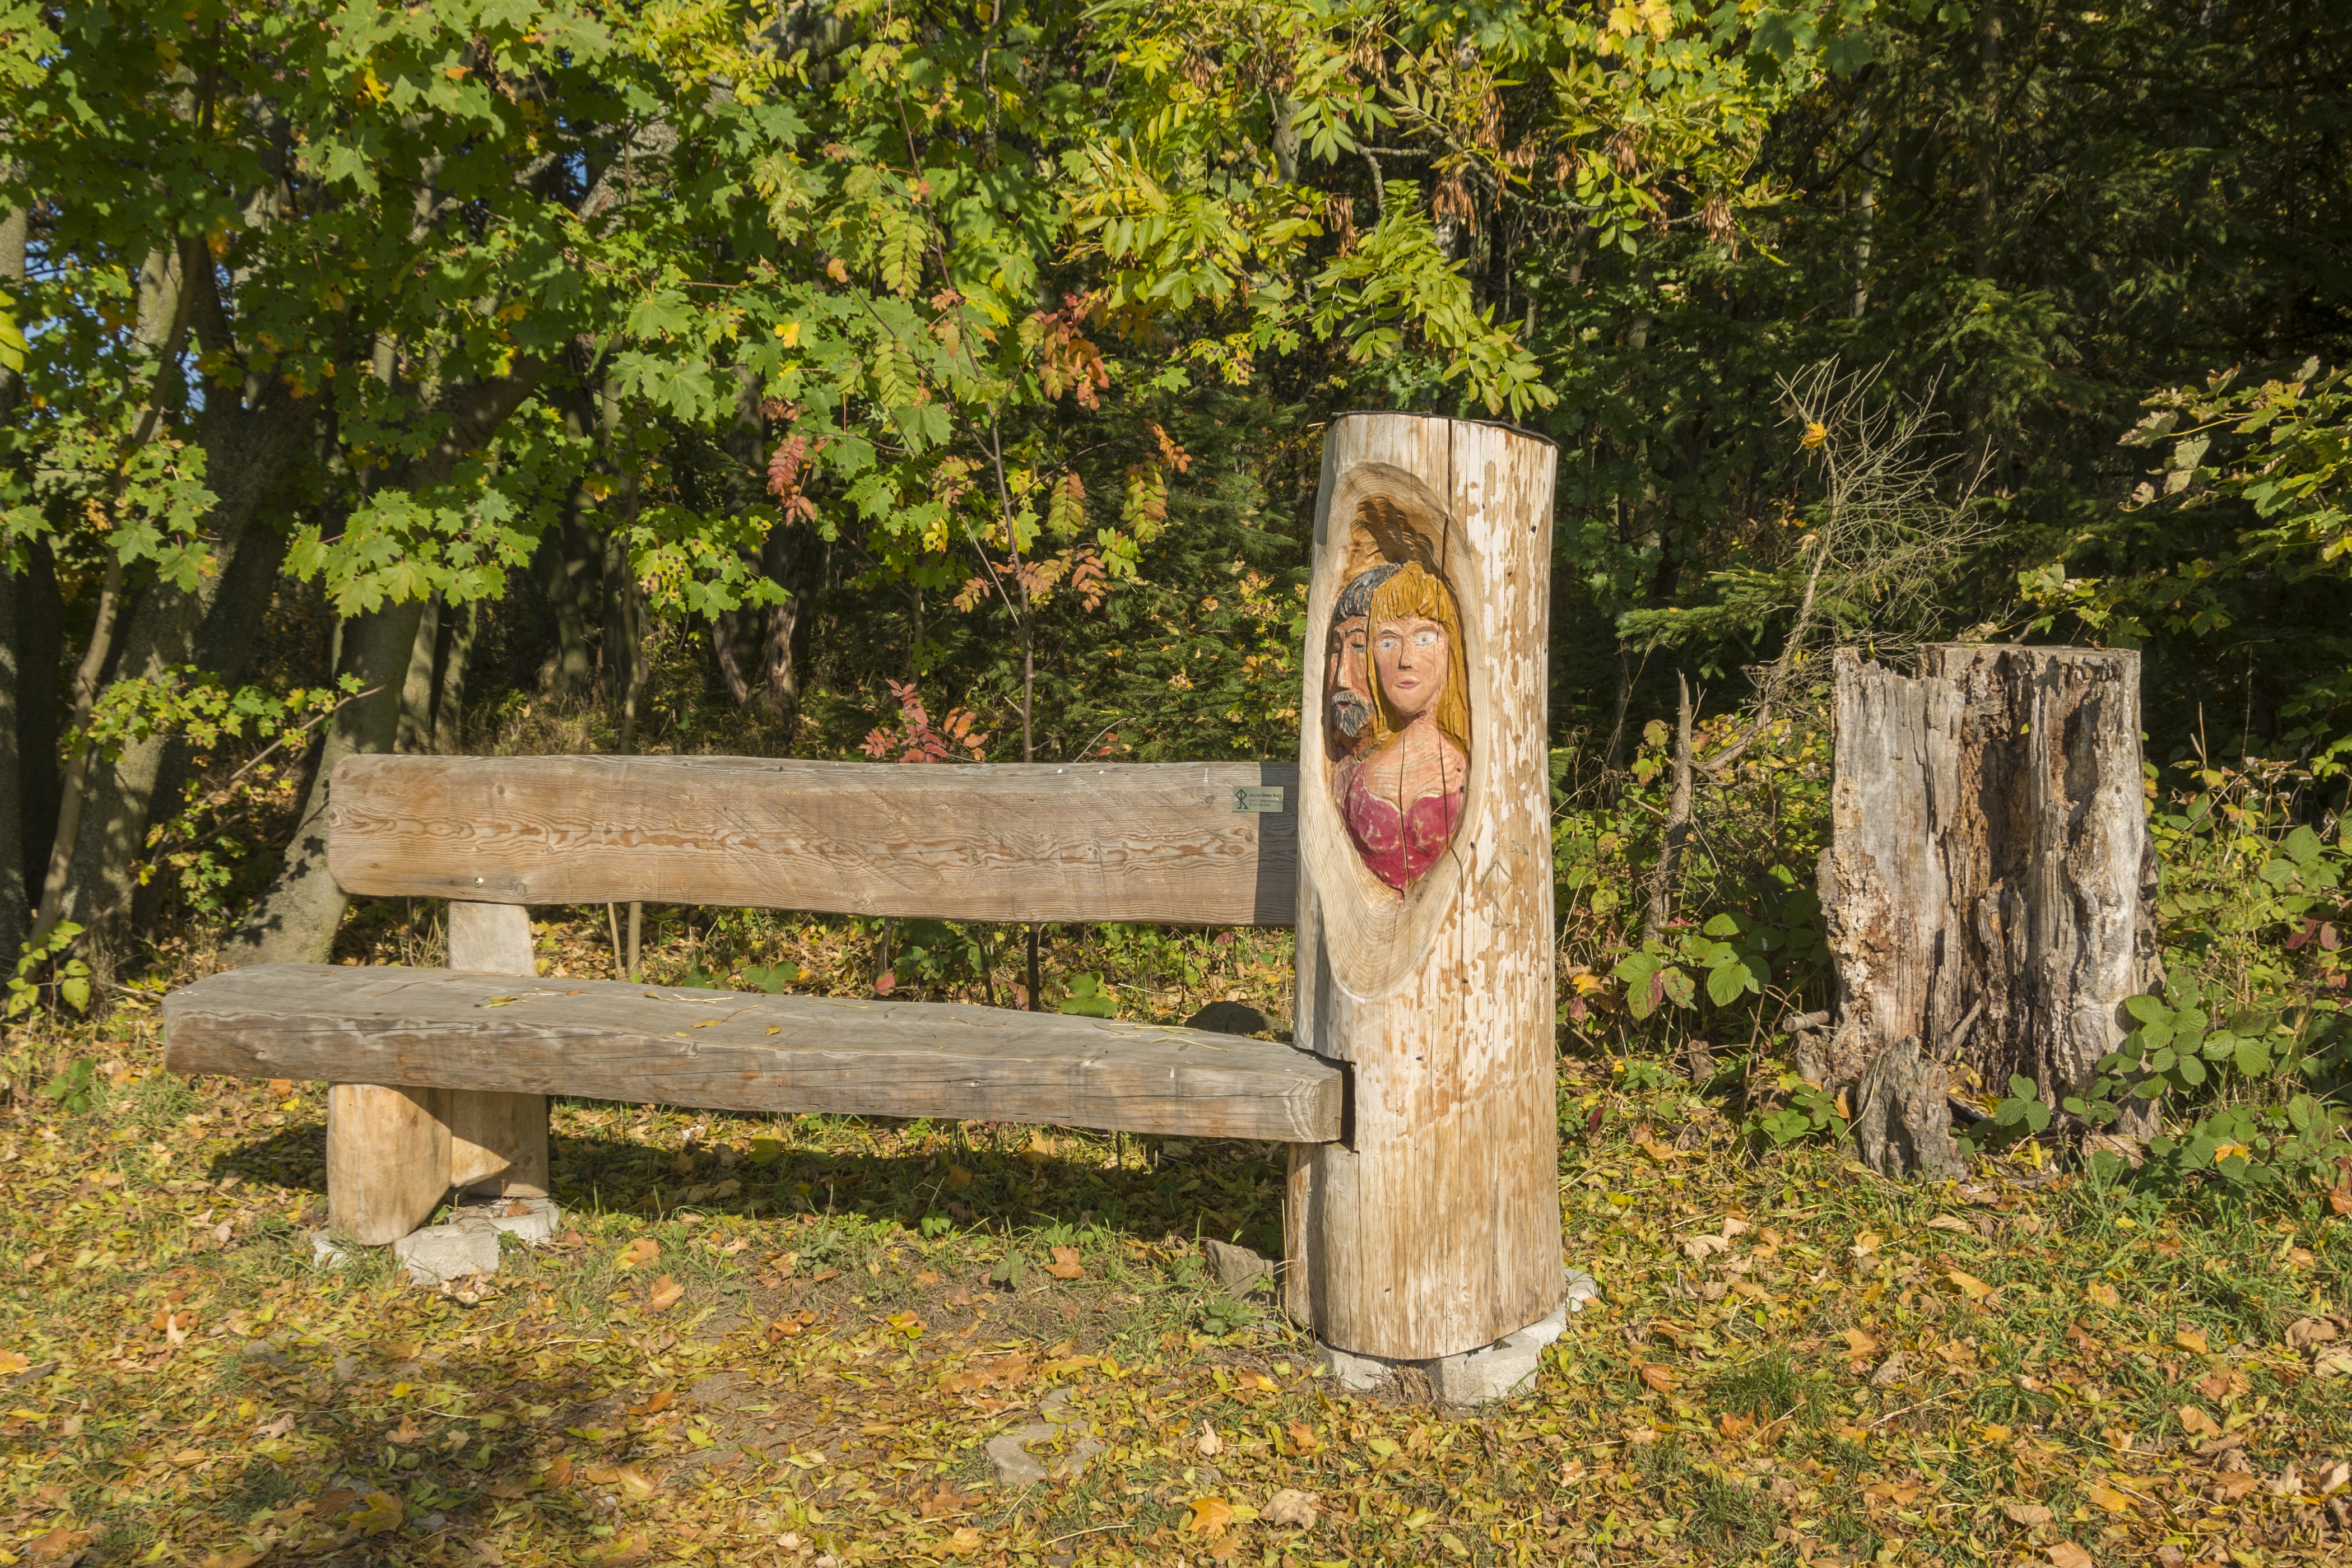
tree, wood, monument, autumn, leaves, sculpture, art, fall color, fall foliage, ore mountains, scheibenberg, art in the forest, outdoor structure